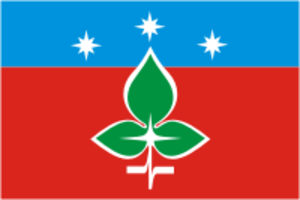
Pusjtjino
Pusjtjino er en lille by på 20.100 indbyggere beliggende ved floden Oka i den russiske region Moskva oblast ca. 120 km syd for Moskva. For ikke at forveksle byen med andre af samme navn, bliver den ofte omtalt som Pusjtjino ved Oka. På den anden side af floden Oka, ligger Prioksko-Terrasny biosfære reservat.